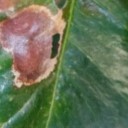
Label: Miner